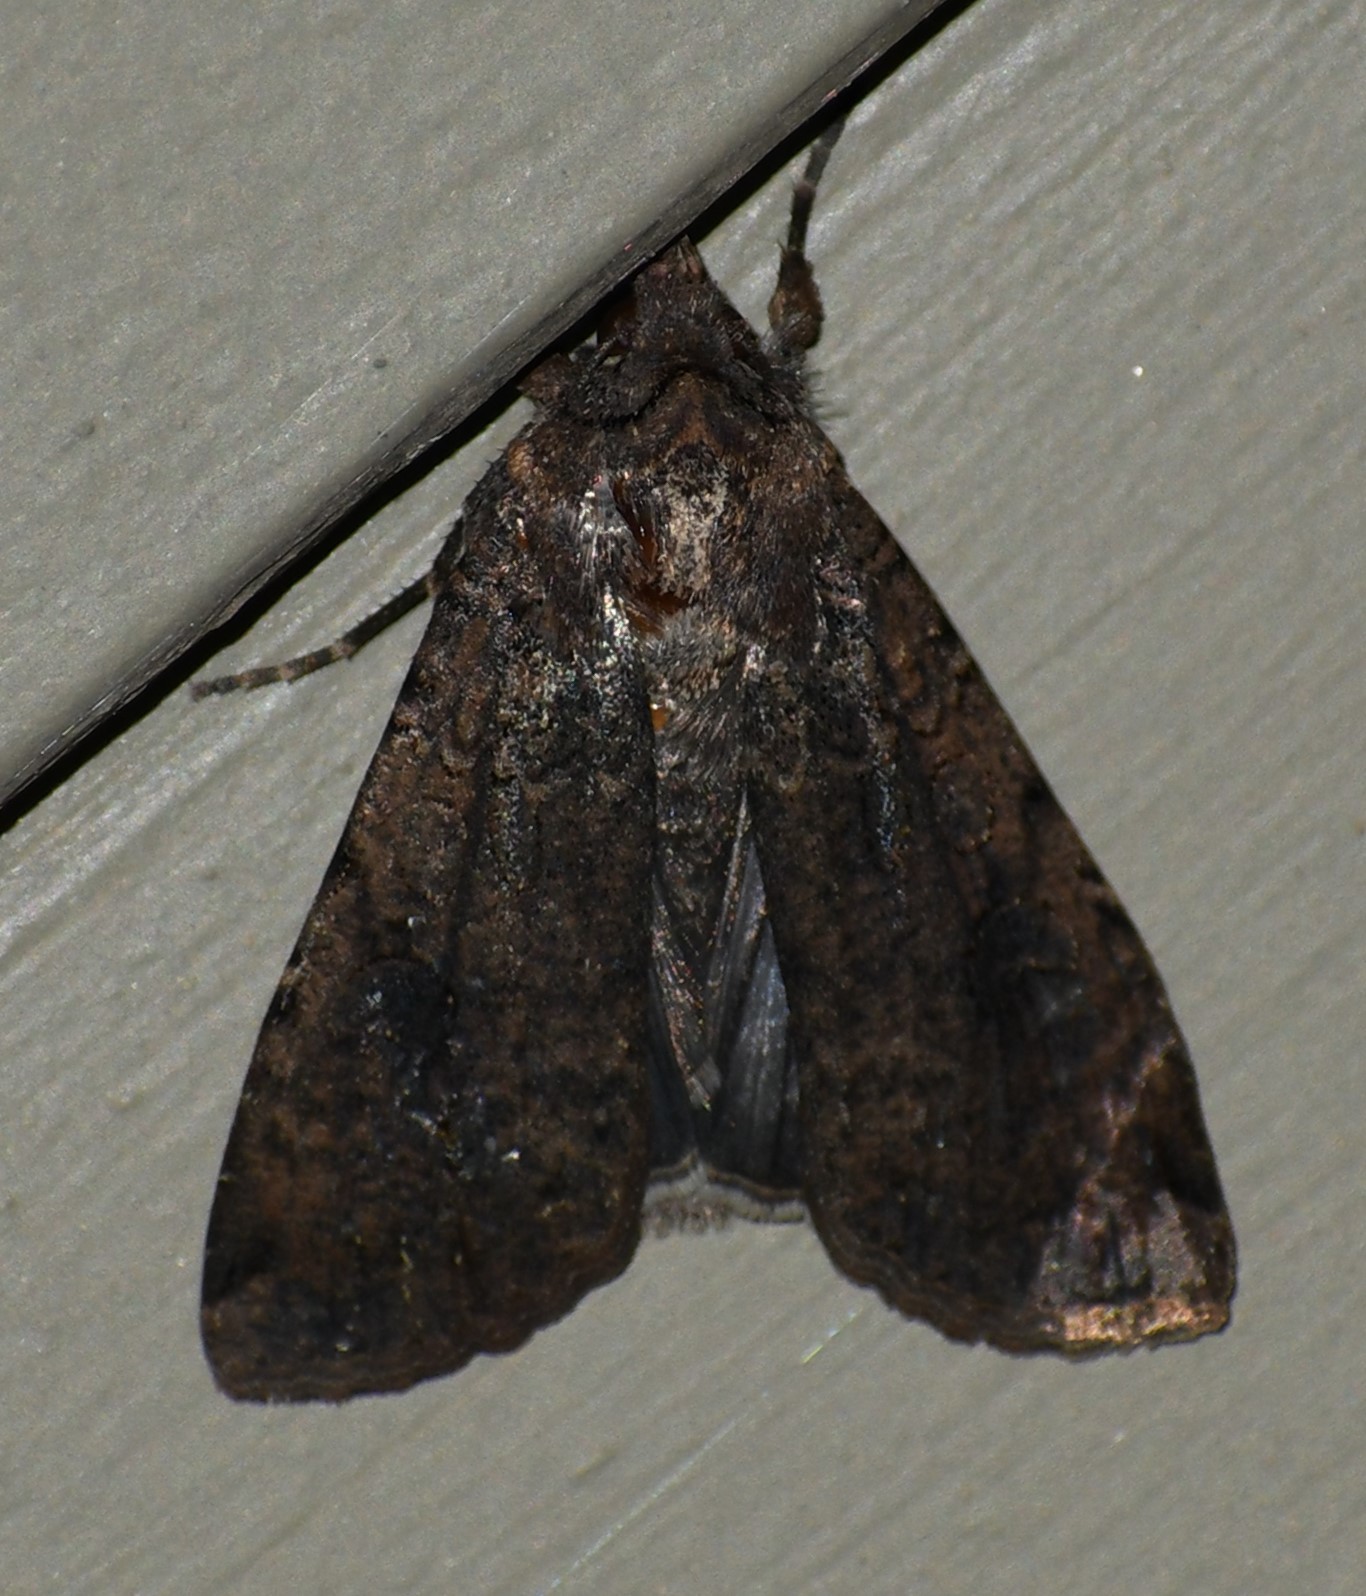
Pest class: cutworms